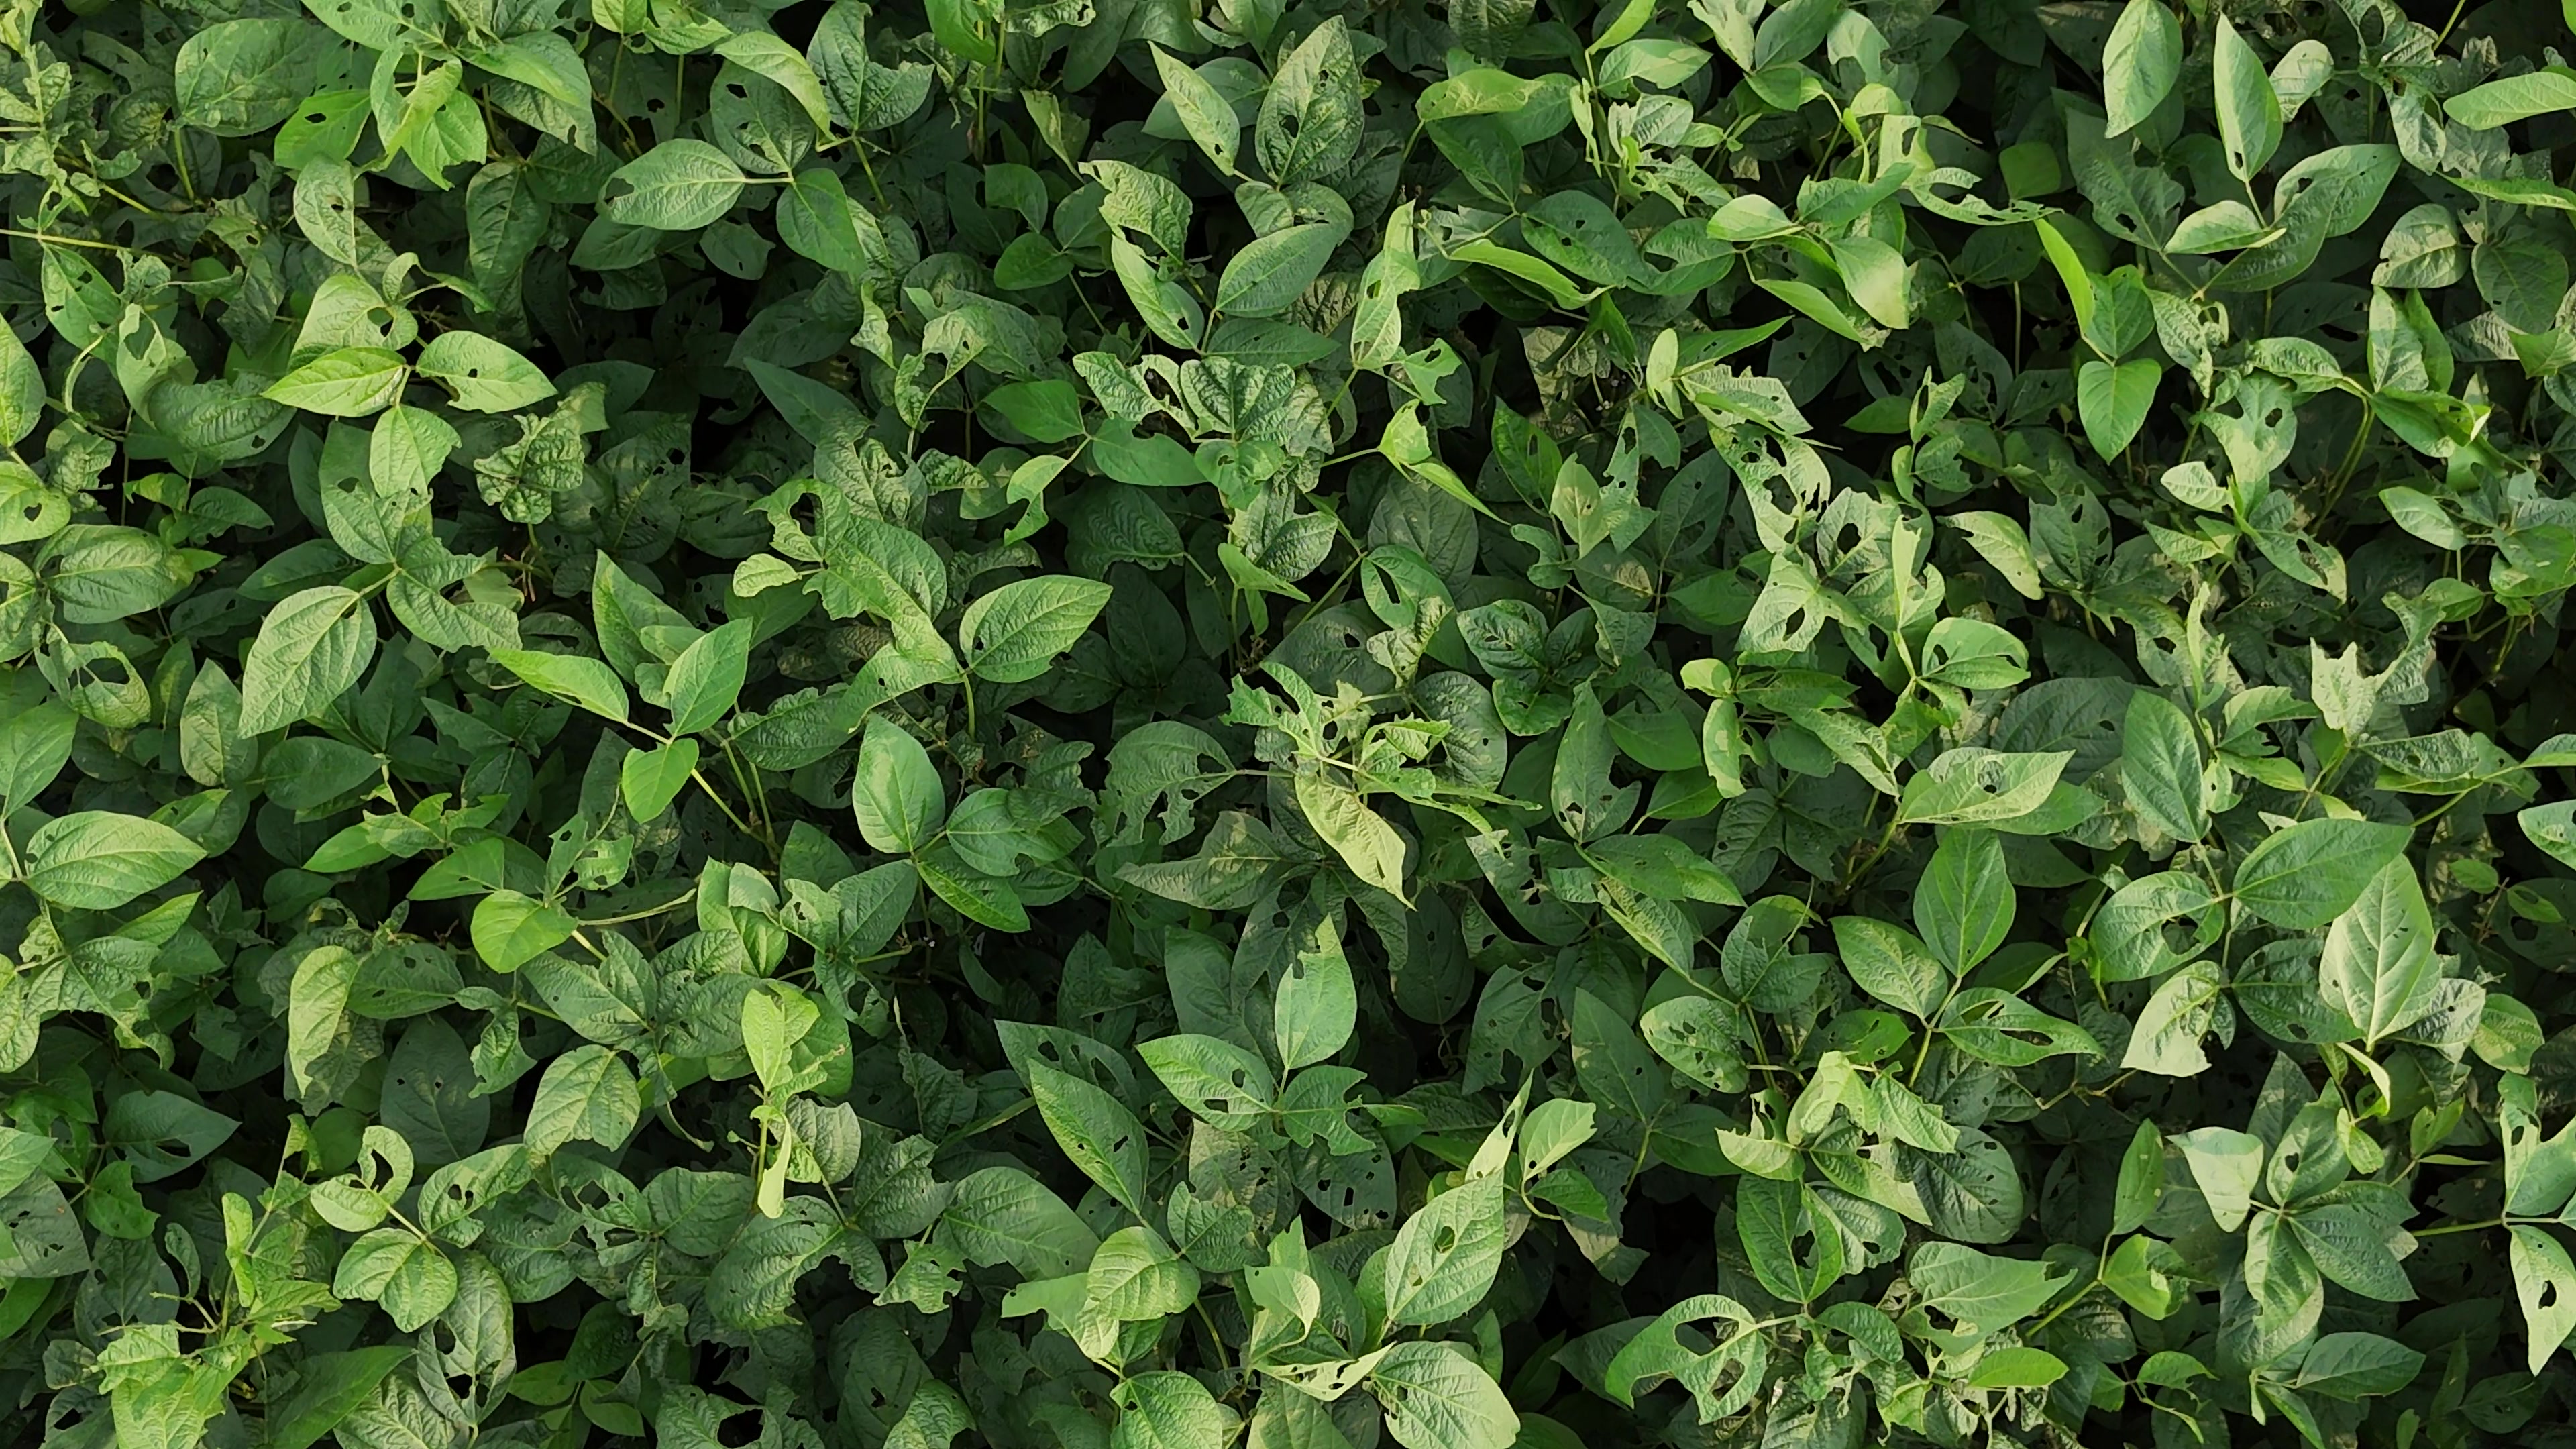
Label: Semilooper_Pest